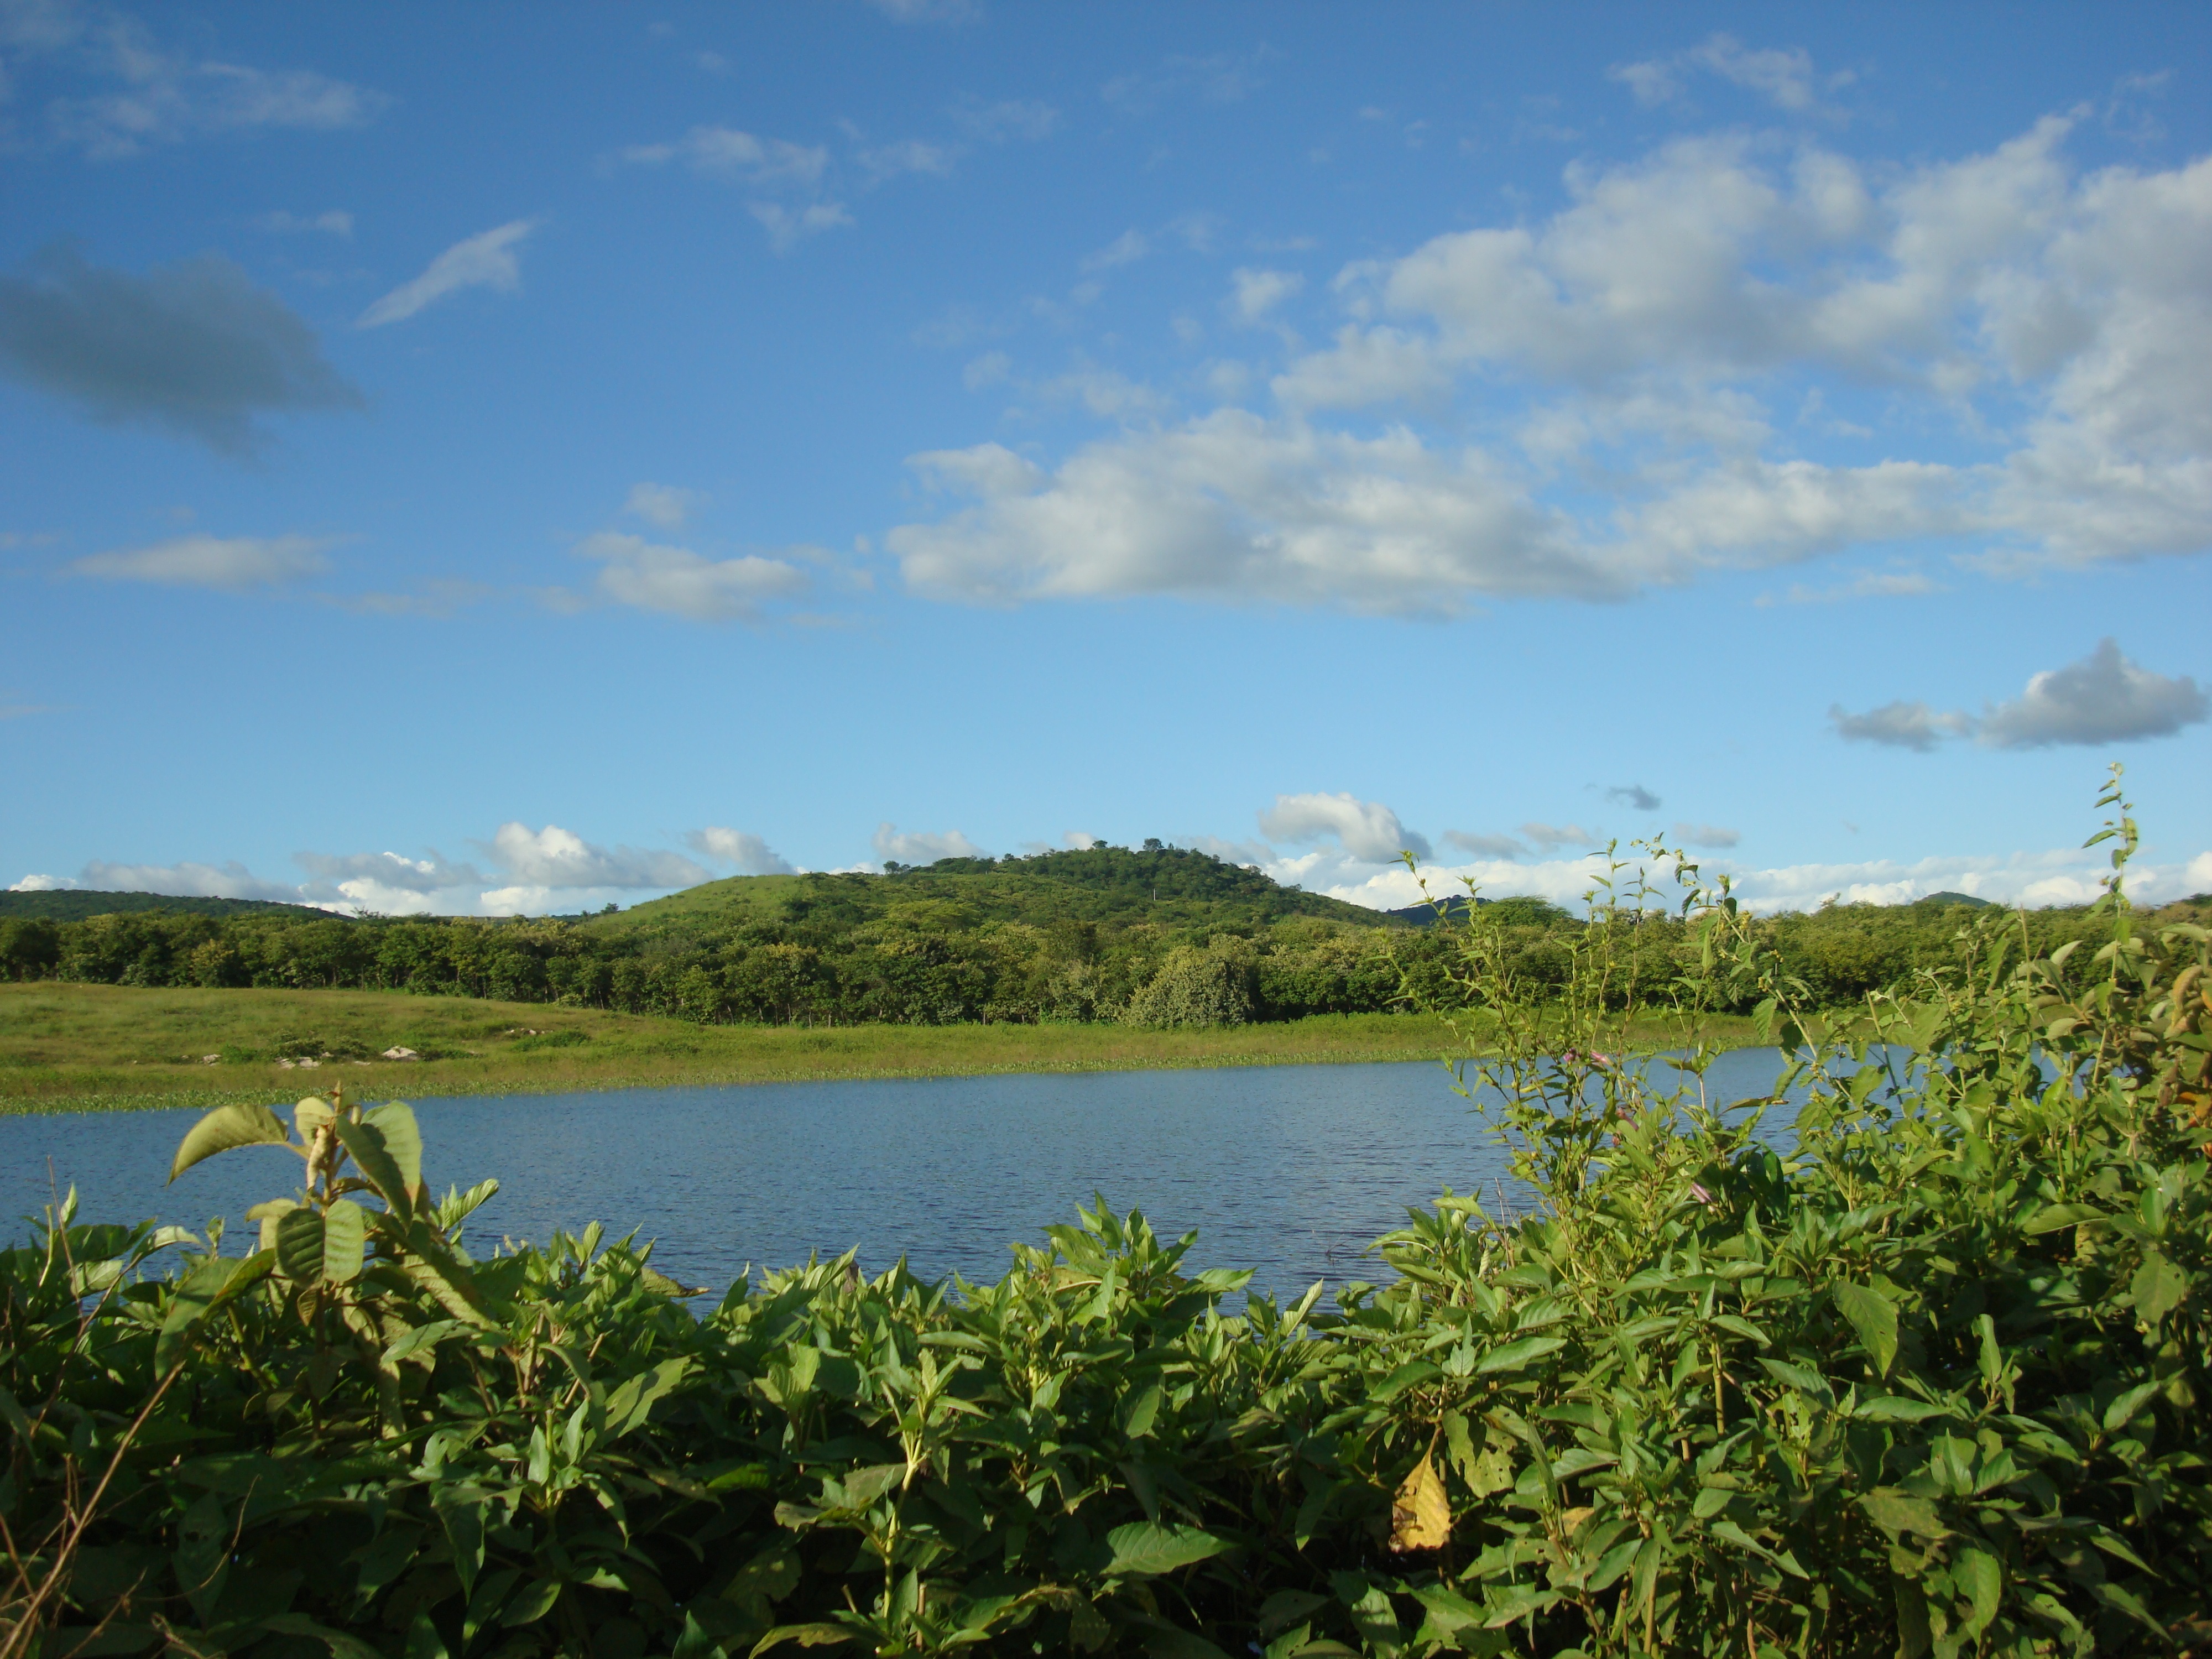
sea, coast, marsh, mountain, sky, meadow, hill, shore, lake, pond, rural, lagoon, bay, reservoir, agriculture, body of water, grassland, wetland, habitat, loch, ecosystem, rural area, natural environment, geographical feature, uira na pb